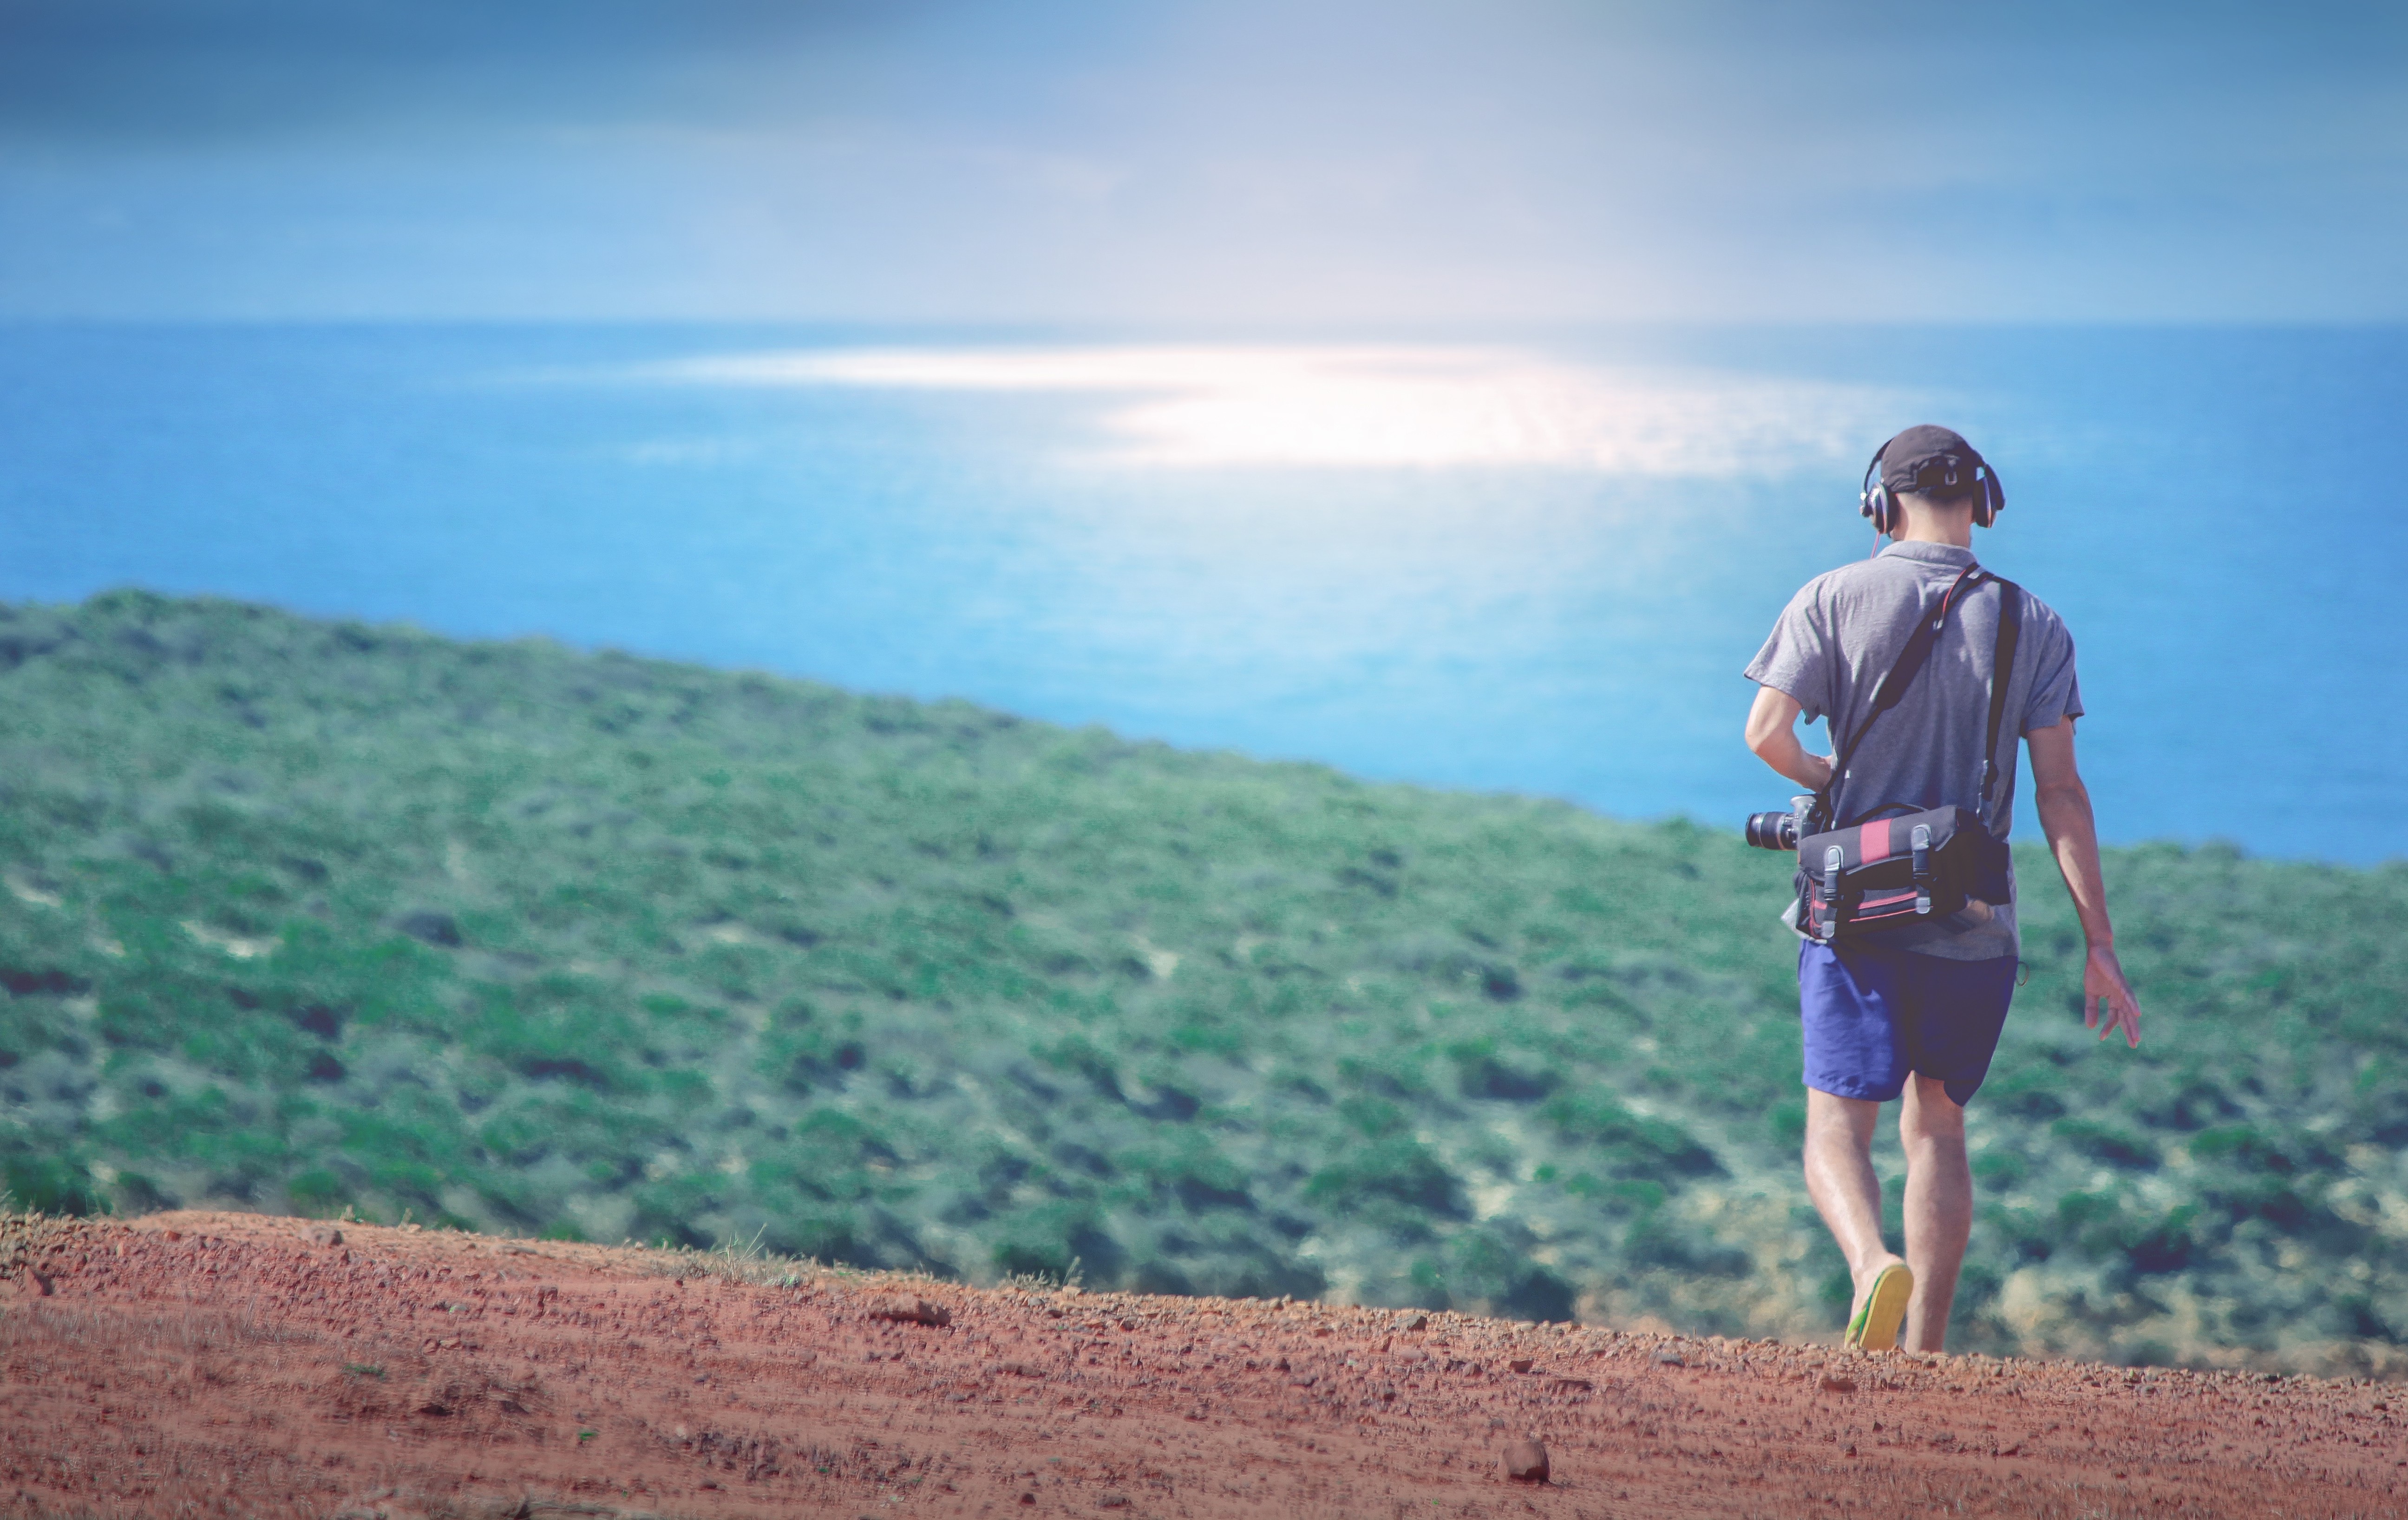
beach, sea, coast, ocean, horizon, walking, mountain, adventure, vacation, cliff, terrain, cape, natural environment